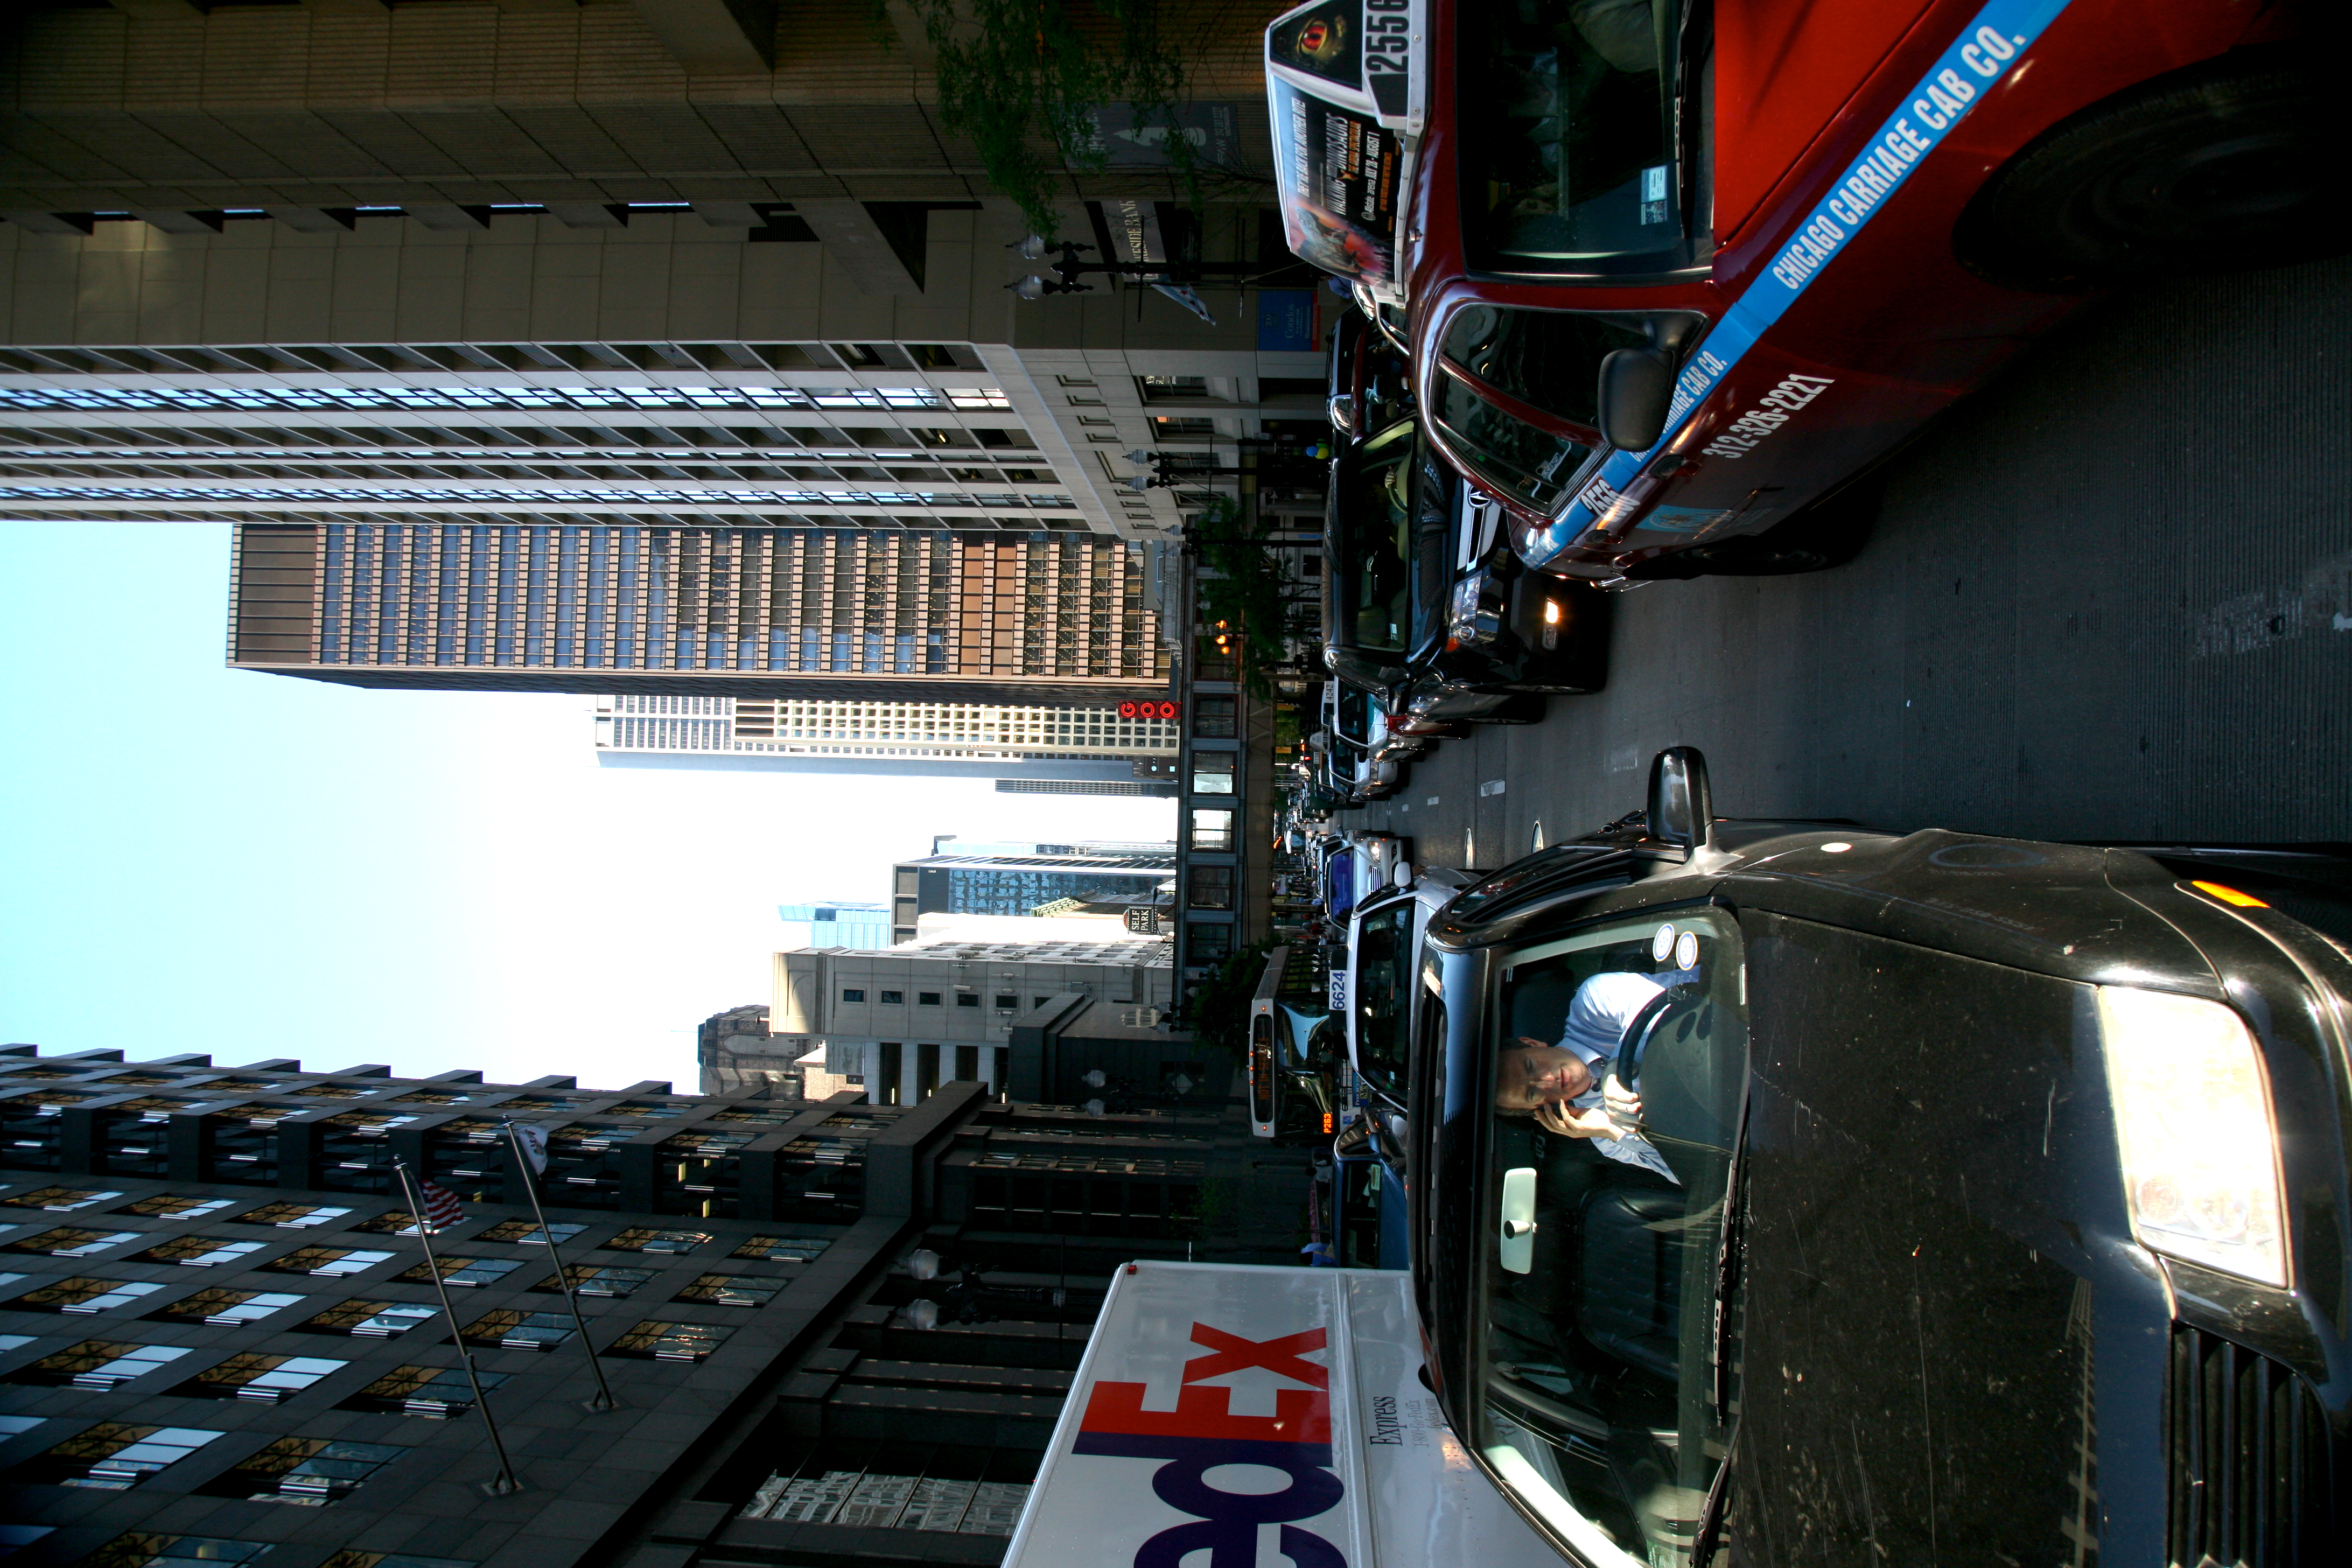
pedestrian, architecture, road, traffic, street, car, night, building, city, skyscraper, cityscape, downtown, cab, transport, vehicle, phone, chicago, lane, public transport, 5d, loop, fedex, manonthephone, urban area, automobile make